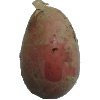
Label: red_potato